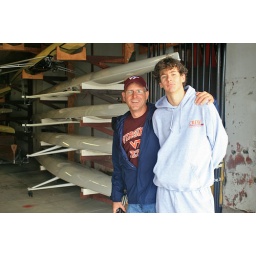
Frank & Matt in boat house